Question: Please indicate a possible affordance area of the jump_skateboard that can be used for standing on
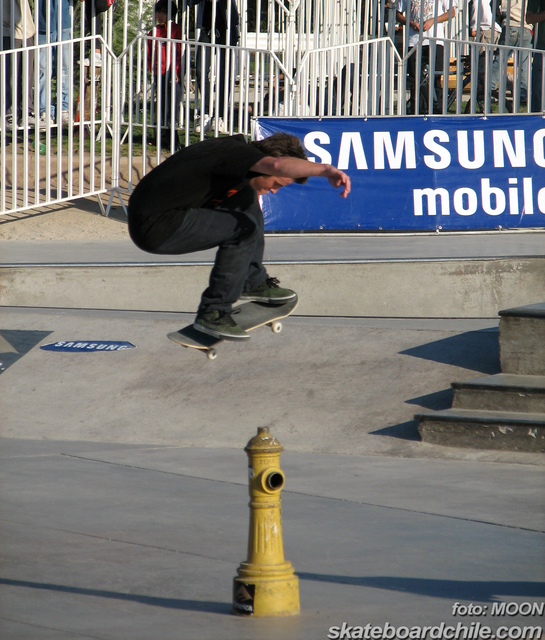
Answer: [156.5, 280, 299.5, 368]